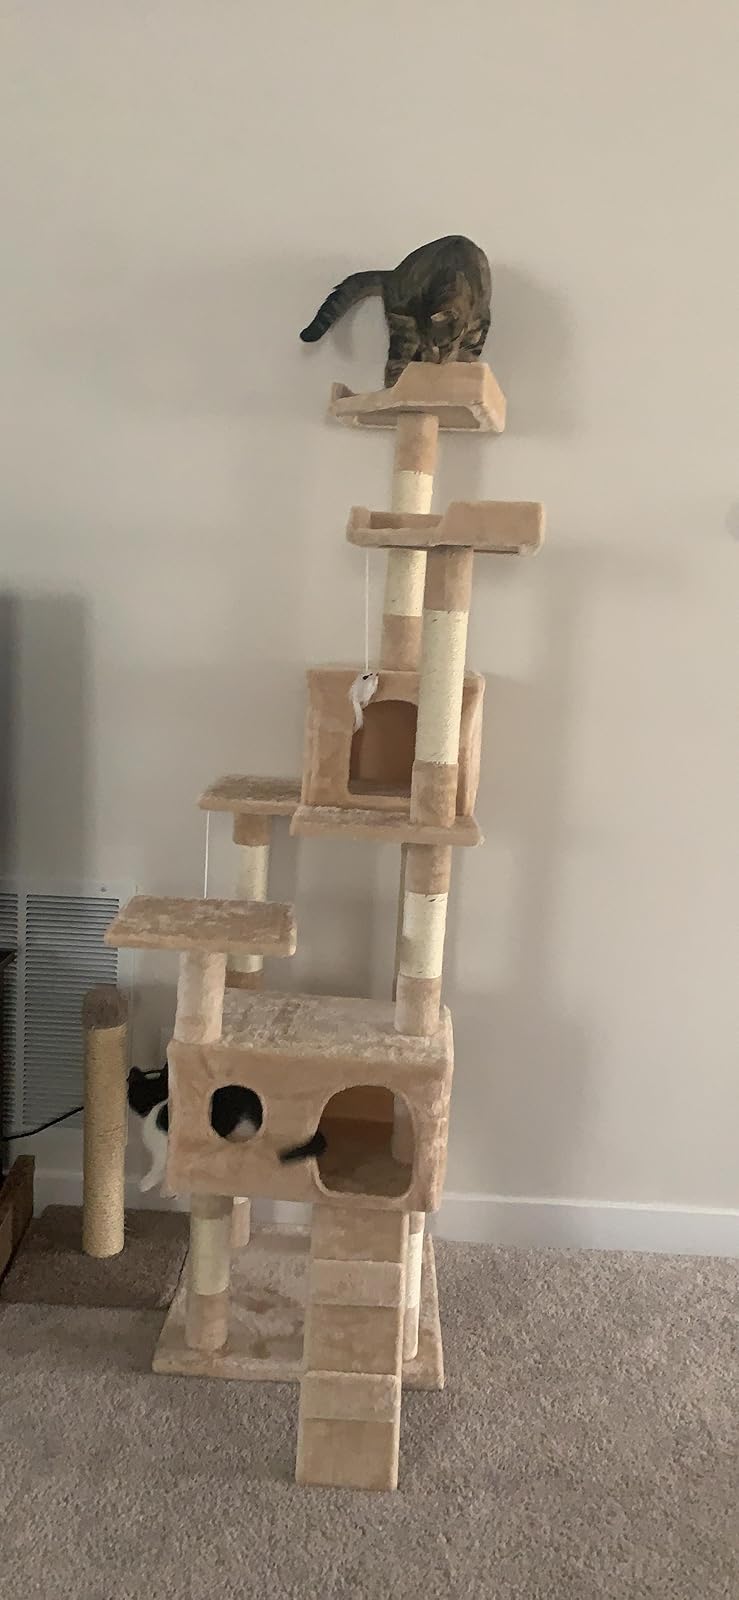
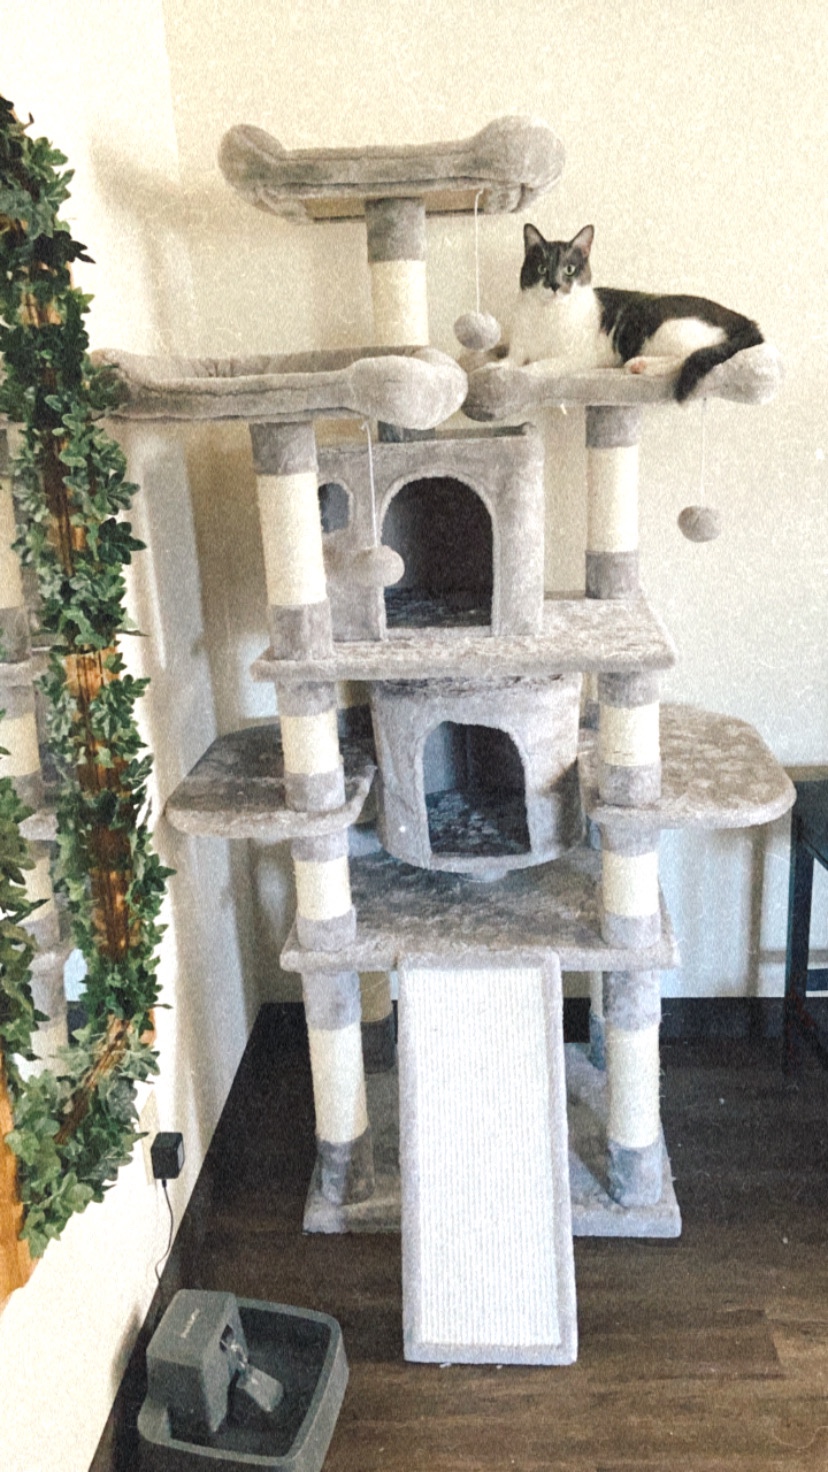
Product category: items_cat tree
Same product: no